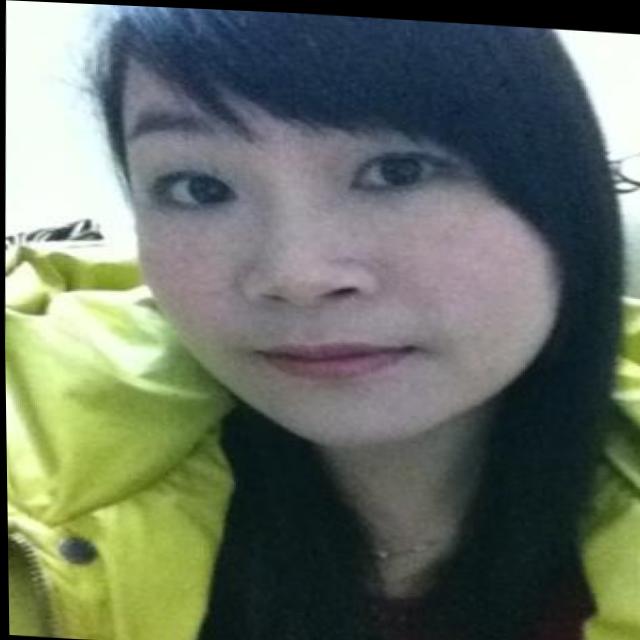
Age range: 21-44